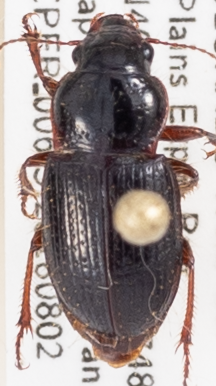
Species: Piosoma setosum
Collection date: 2018-08-02
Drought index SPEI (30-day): -0.718
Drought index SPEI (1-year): -0.276
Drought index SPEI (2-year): -0.588